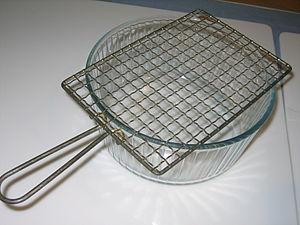
Râpe à pommes de terre utilisée dans les Vosges (France)
La râpe à pommes de terre est un ustensile de cuisine de la cuisine régionale des pays d'Europe centrale.